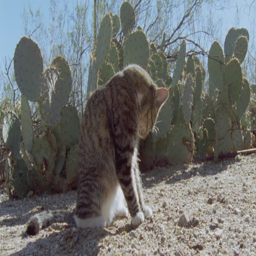
close up of a cleaning itself